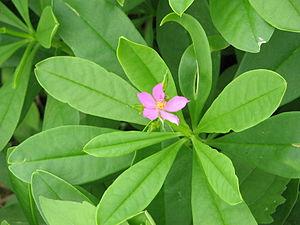
Talinum est un genre de plantes herbacées, succulentess de la famille des Talinaceae. Plusieurs espèces du genre sont comestibles, dont Talinum fruticosum, qui est grandement cultivée dans les régions tropicales en tant que légume-feuille.